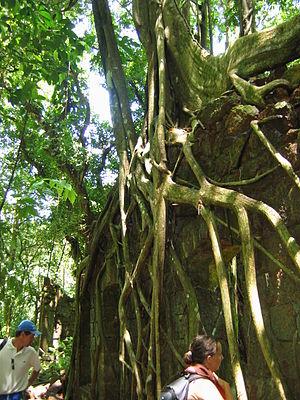
Ouanary est une commune française de la Guyane.
La montagne d'Argent est une montagne située dans l'estuaire du fleuve Oyapock en Guyane. La montagne d'Argent est protégée par le Conservatoire du littoral depuis 1998, elle est située sur le territoire de la commune de Ouanary.